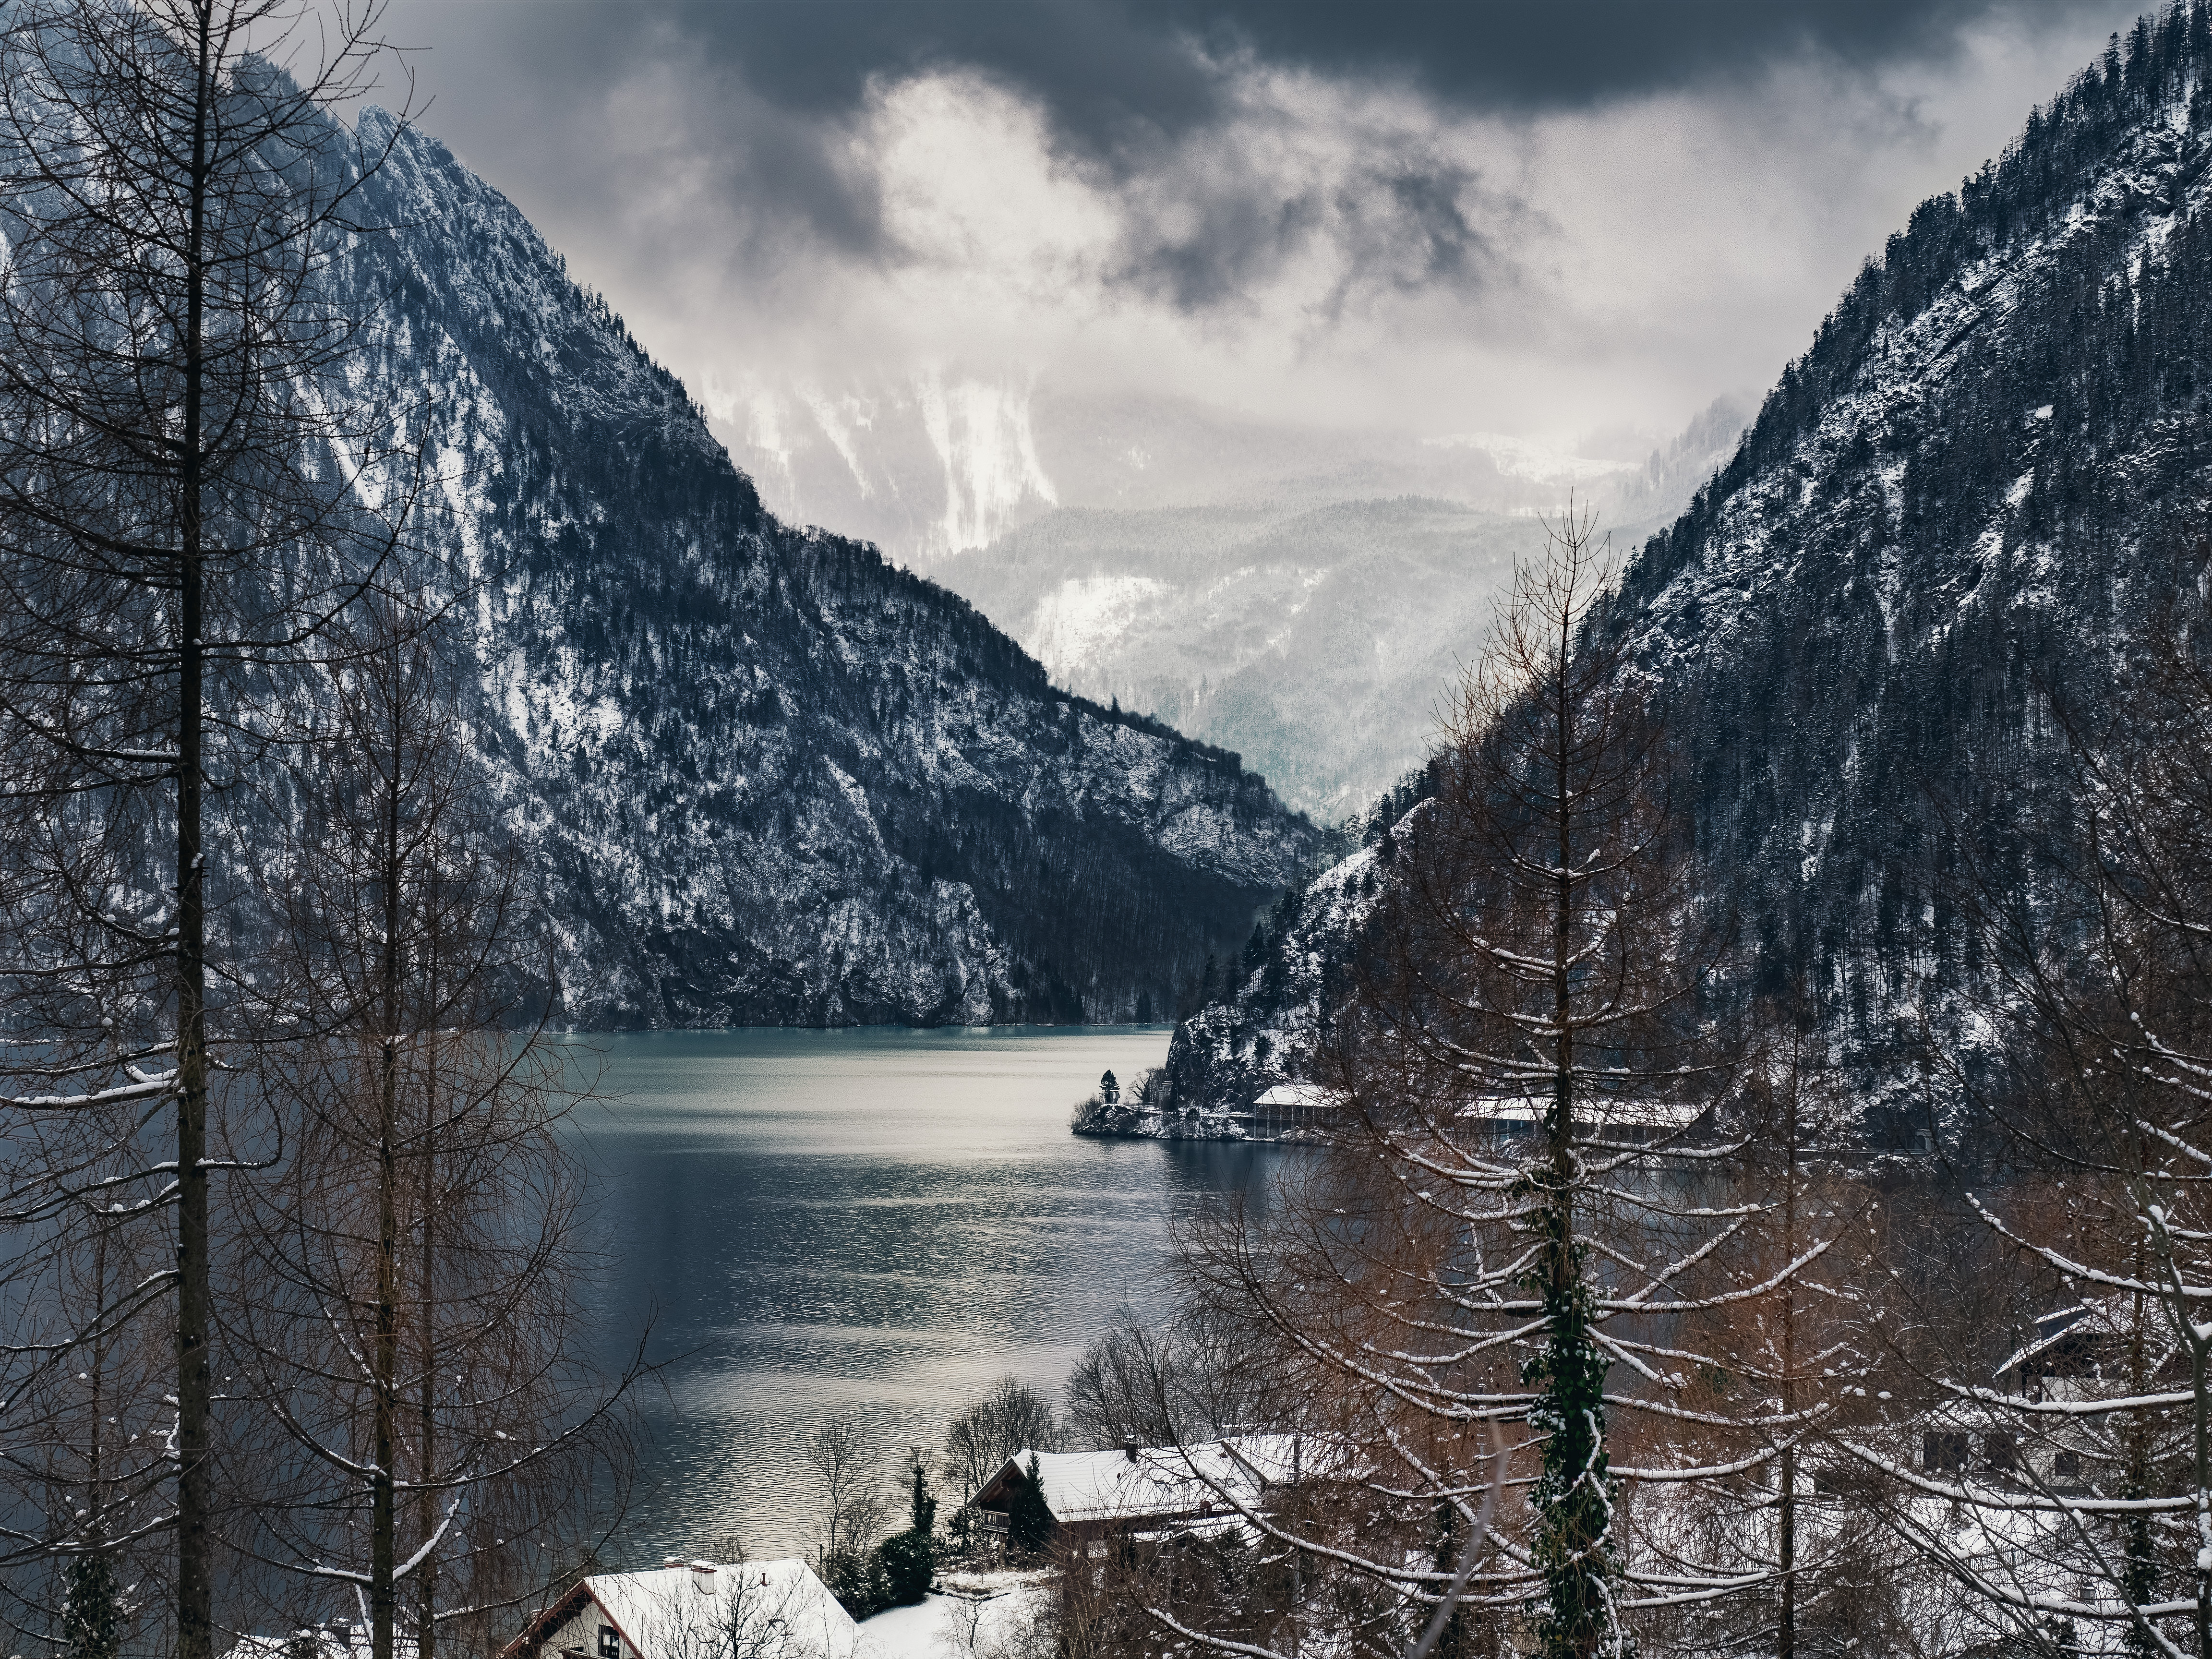
landscape, tree, nature, wilderness, mountain, snow, winter, lake, mountain range, ice, weather, season, alps, landform, geographical feature, atmospheric phenomenon, mountainous landforms